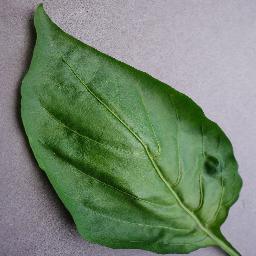
Label: Pepper,_bell___healthy